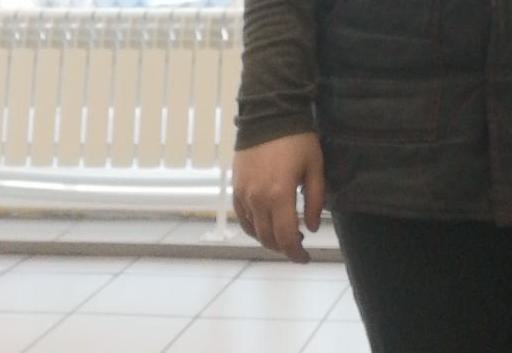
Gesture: no_gesture